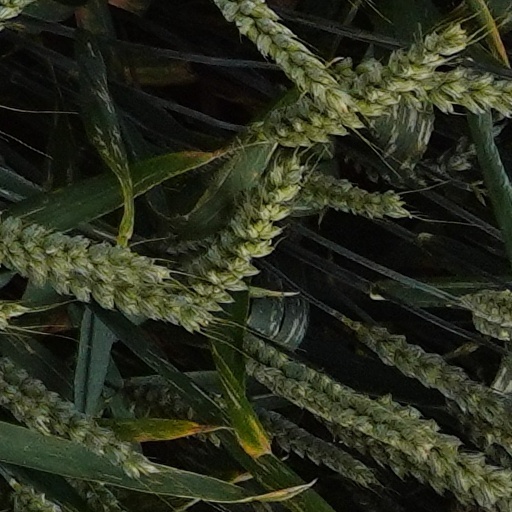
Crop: wheat